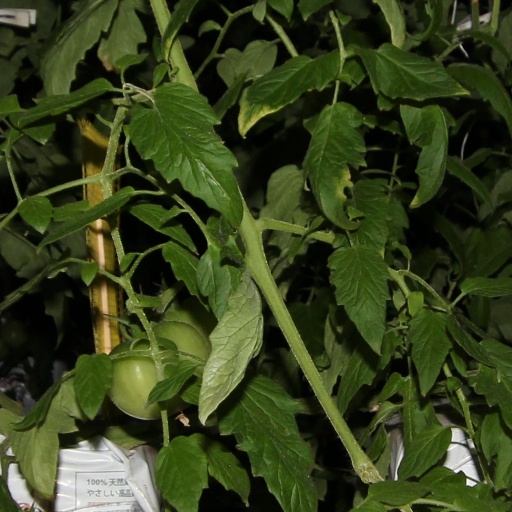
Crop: tomato